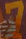
Number: 7